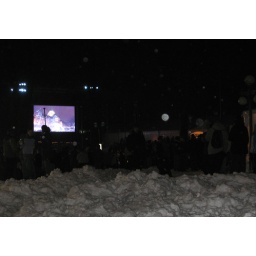
people standing ankle deep in slushy snow watching the event they are at on a big screen